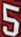
Number: 5